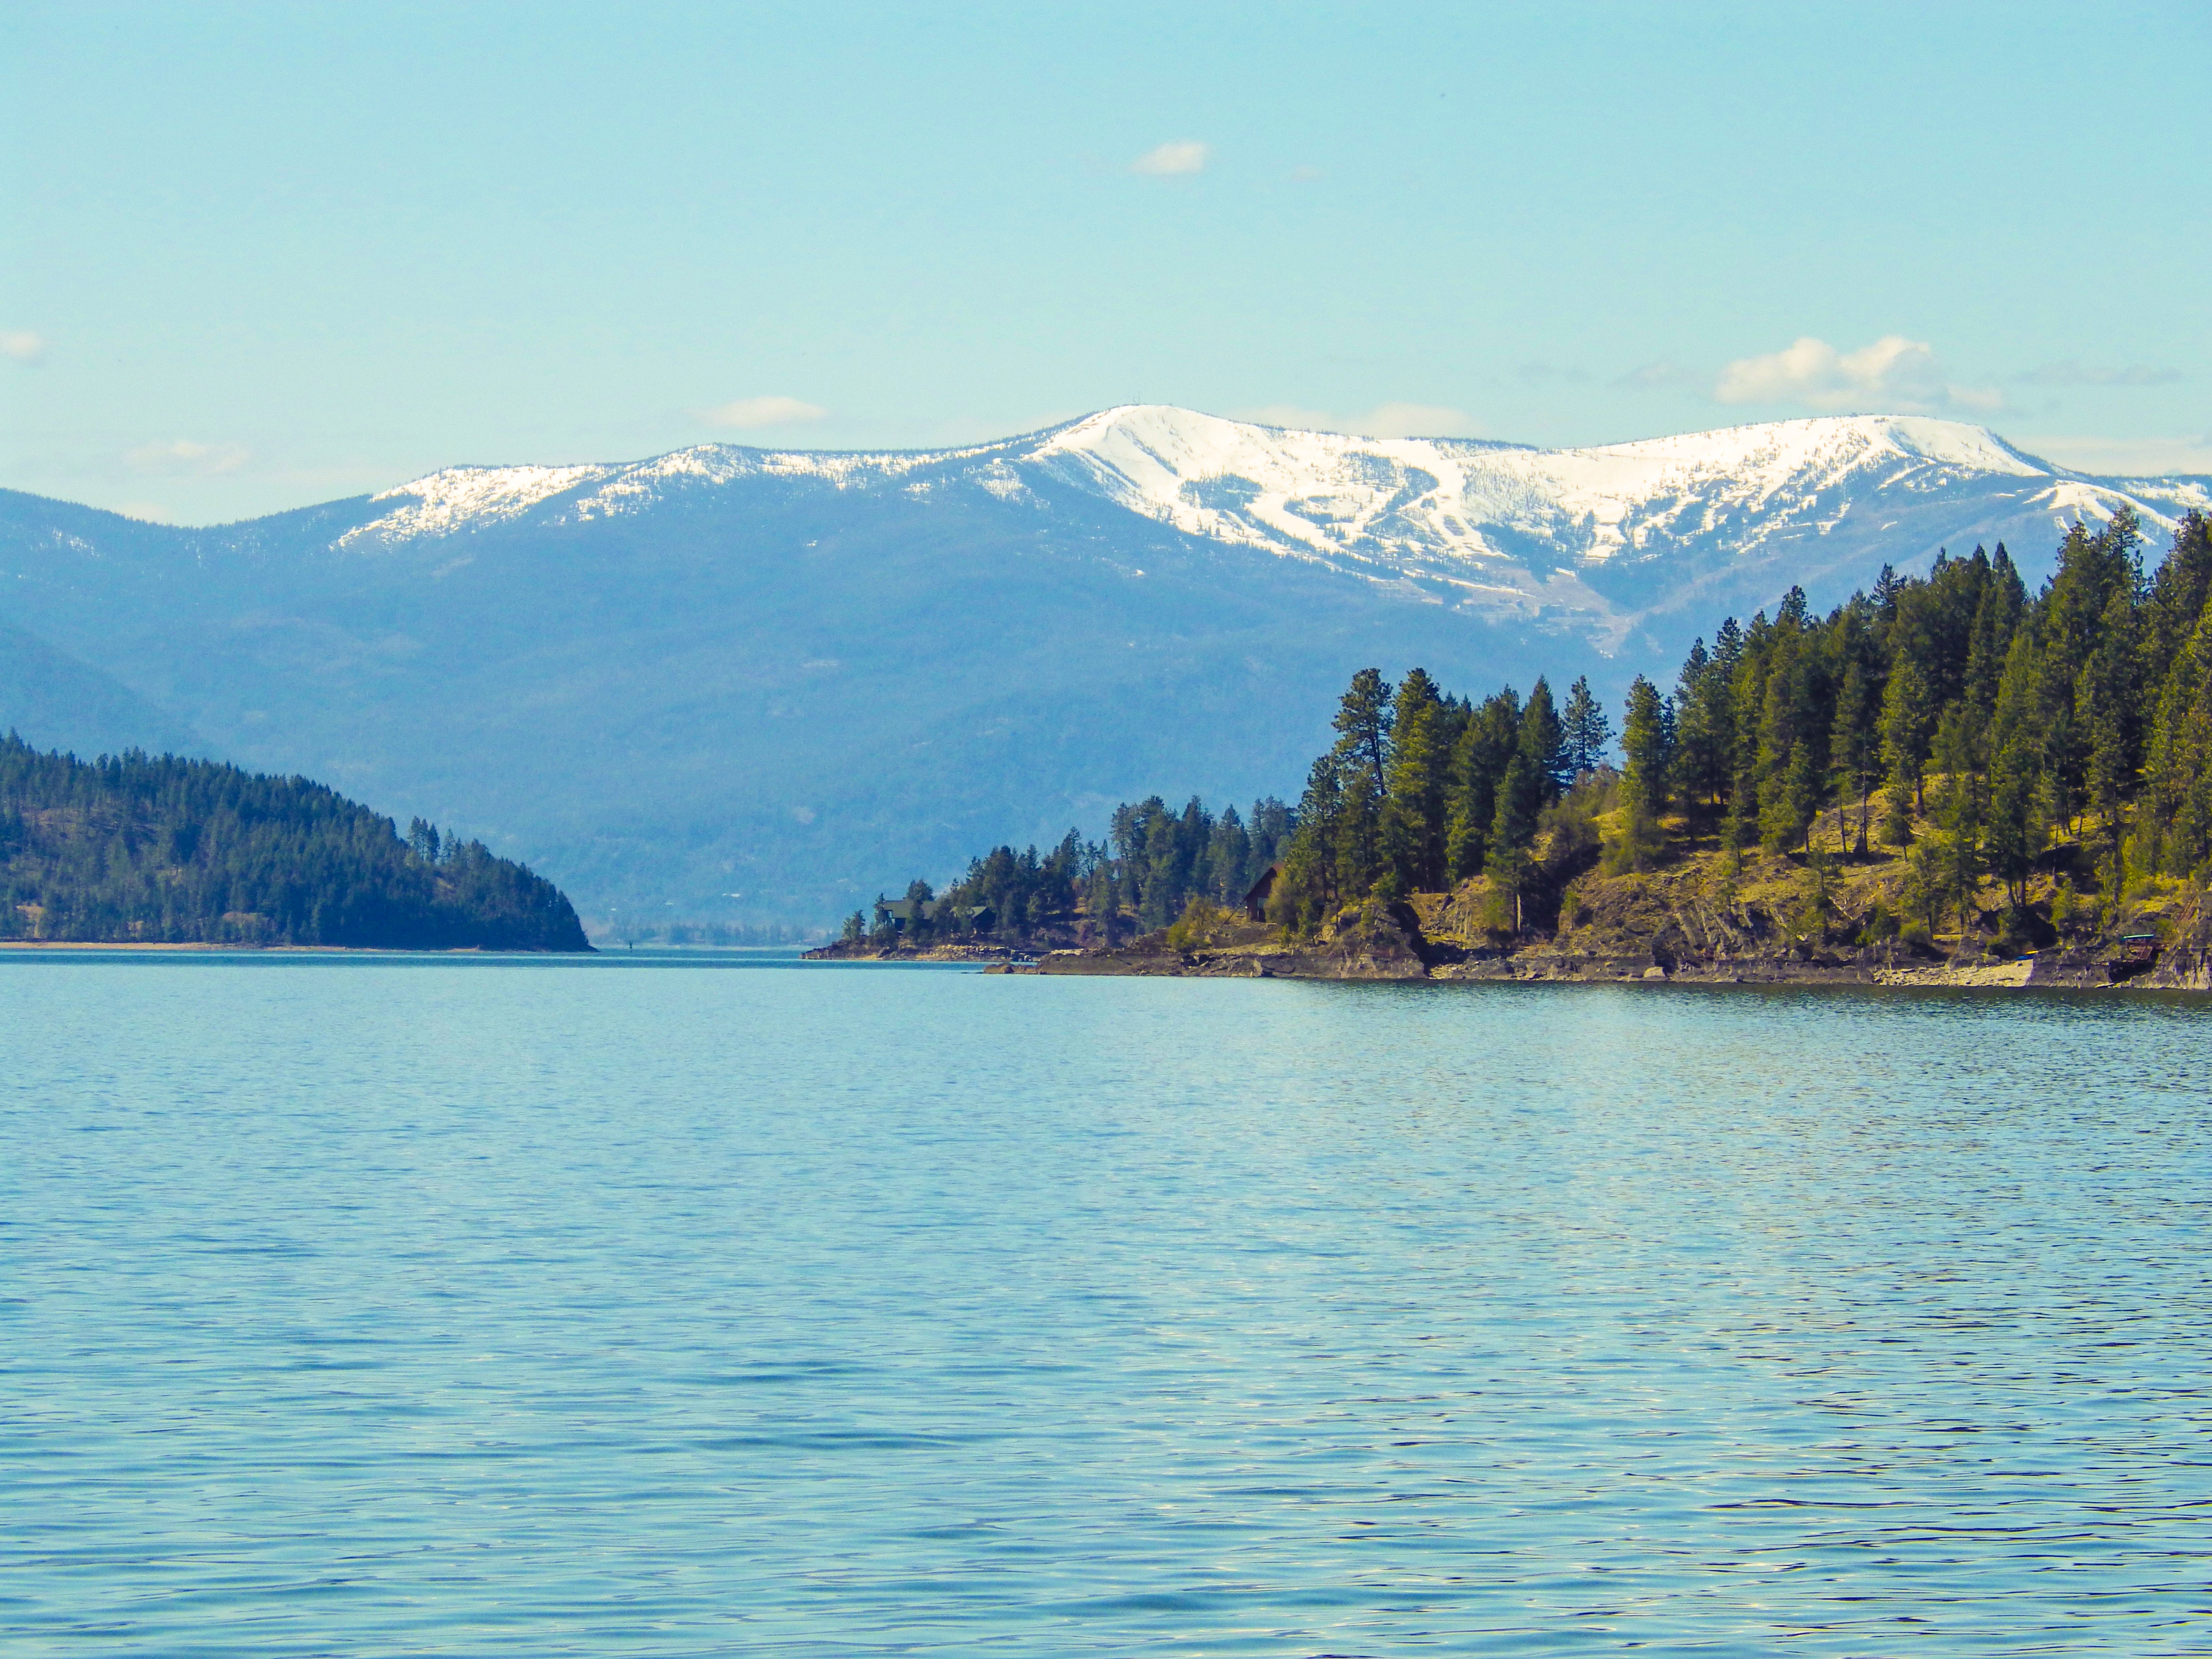
landscape, water, nature, outdoor, mountain, sky, lake, mountain range, spring, scenery, blue, fjord, reservoir, body of water, sunny, day, fell, loch, crater lake, mountainous landforms